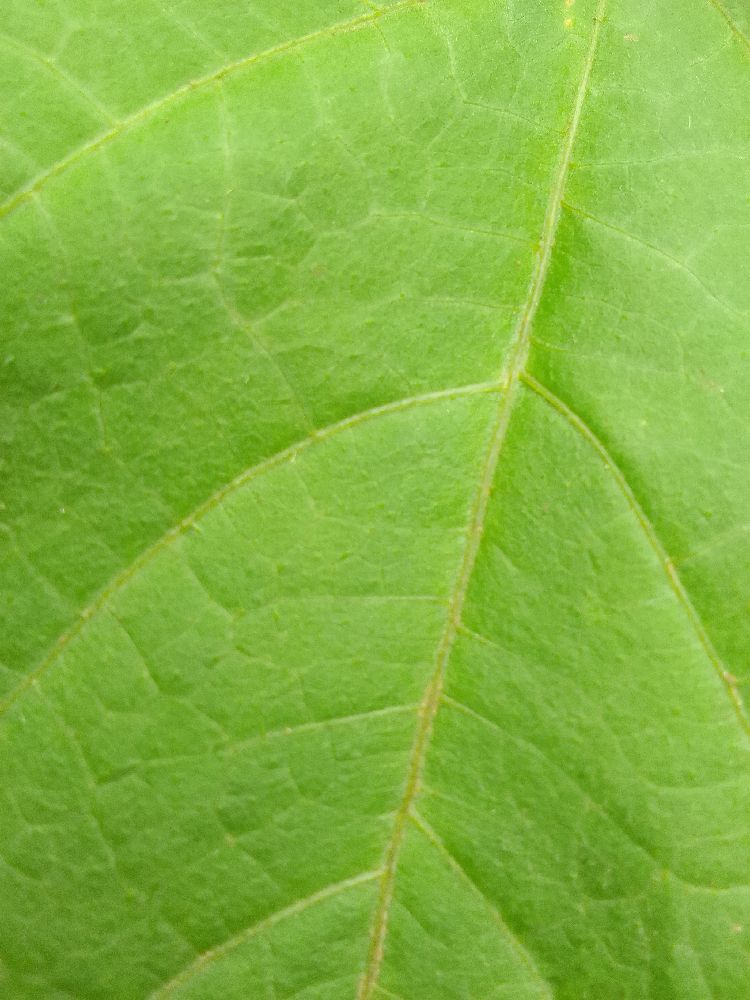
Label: healthy